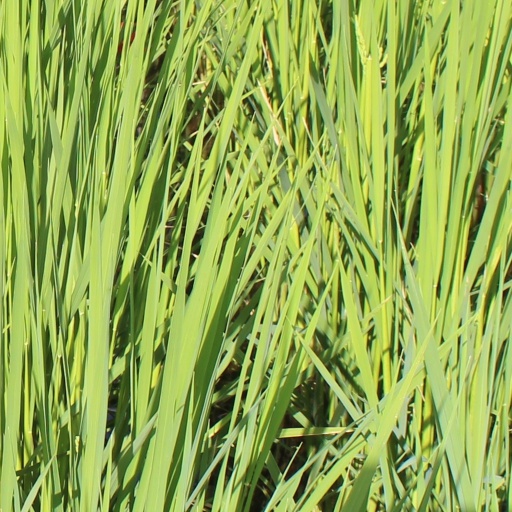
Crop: rice